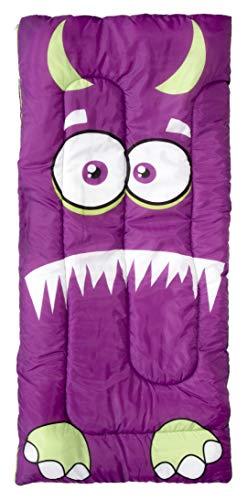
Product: Pacific Play Tents 20305 Izzy The Friendly Monster Sleeping Bag - 58" x 28"
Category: Toys & Games | Sports & Outdoor Play | Play Tents & Tunnels
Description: Cute, fun, friendly monster graphics, Size: 58" x 28" wide.
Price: $23.00
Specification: ProductDimensions:58x28x2inches|ItemWeight:2.4pounds|ShippingWeight:3.7pounds(Viewshippingratesandpolicies)|ASIN:B07KBQBX95|Itemmodelnumber:20305|Manufacturerrecommendedage:24months-8years